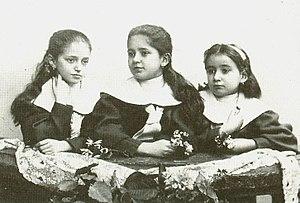
Franz Kafka est un écrivain austro-hongrois de langue allemande et de religion juive, né le 3 juillet 1883 à Prague et mort le 3 juin 1924 à Kierling. Il est considéré comme l'un des écrivains majeurs du XXᵉ siècle.